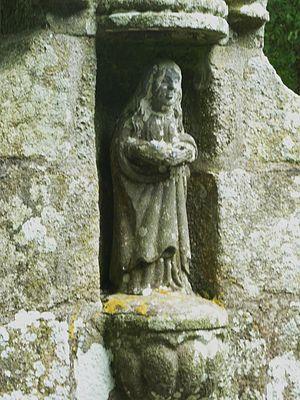
Ploudaniel
Ploudaniel [pludanjɛl] est une commune française du département du Finistère, en région Bretagne.